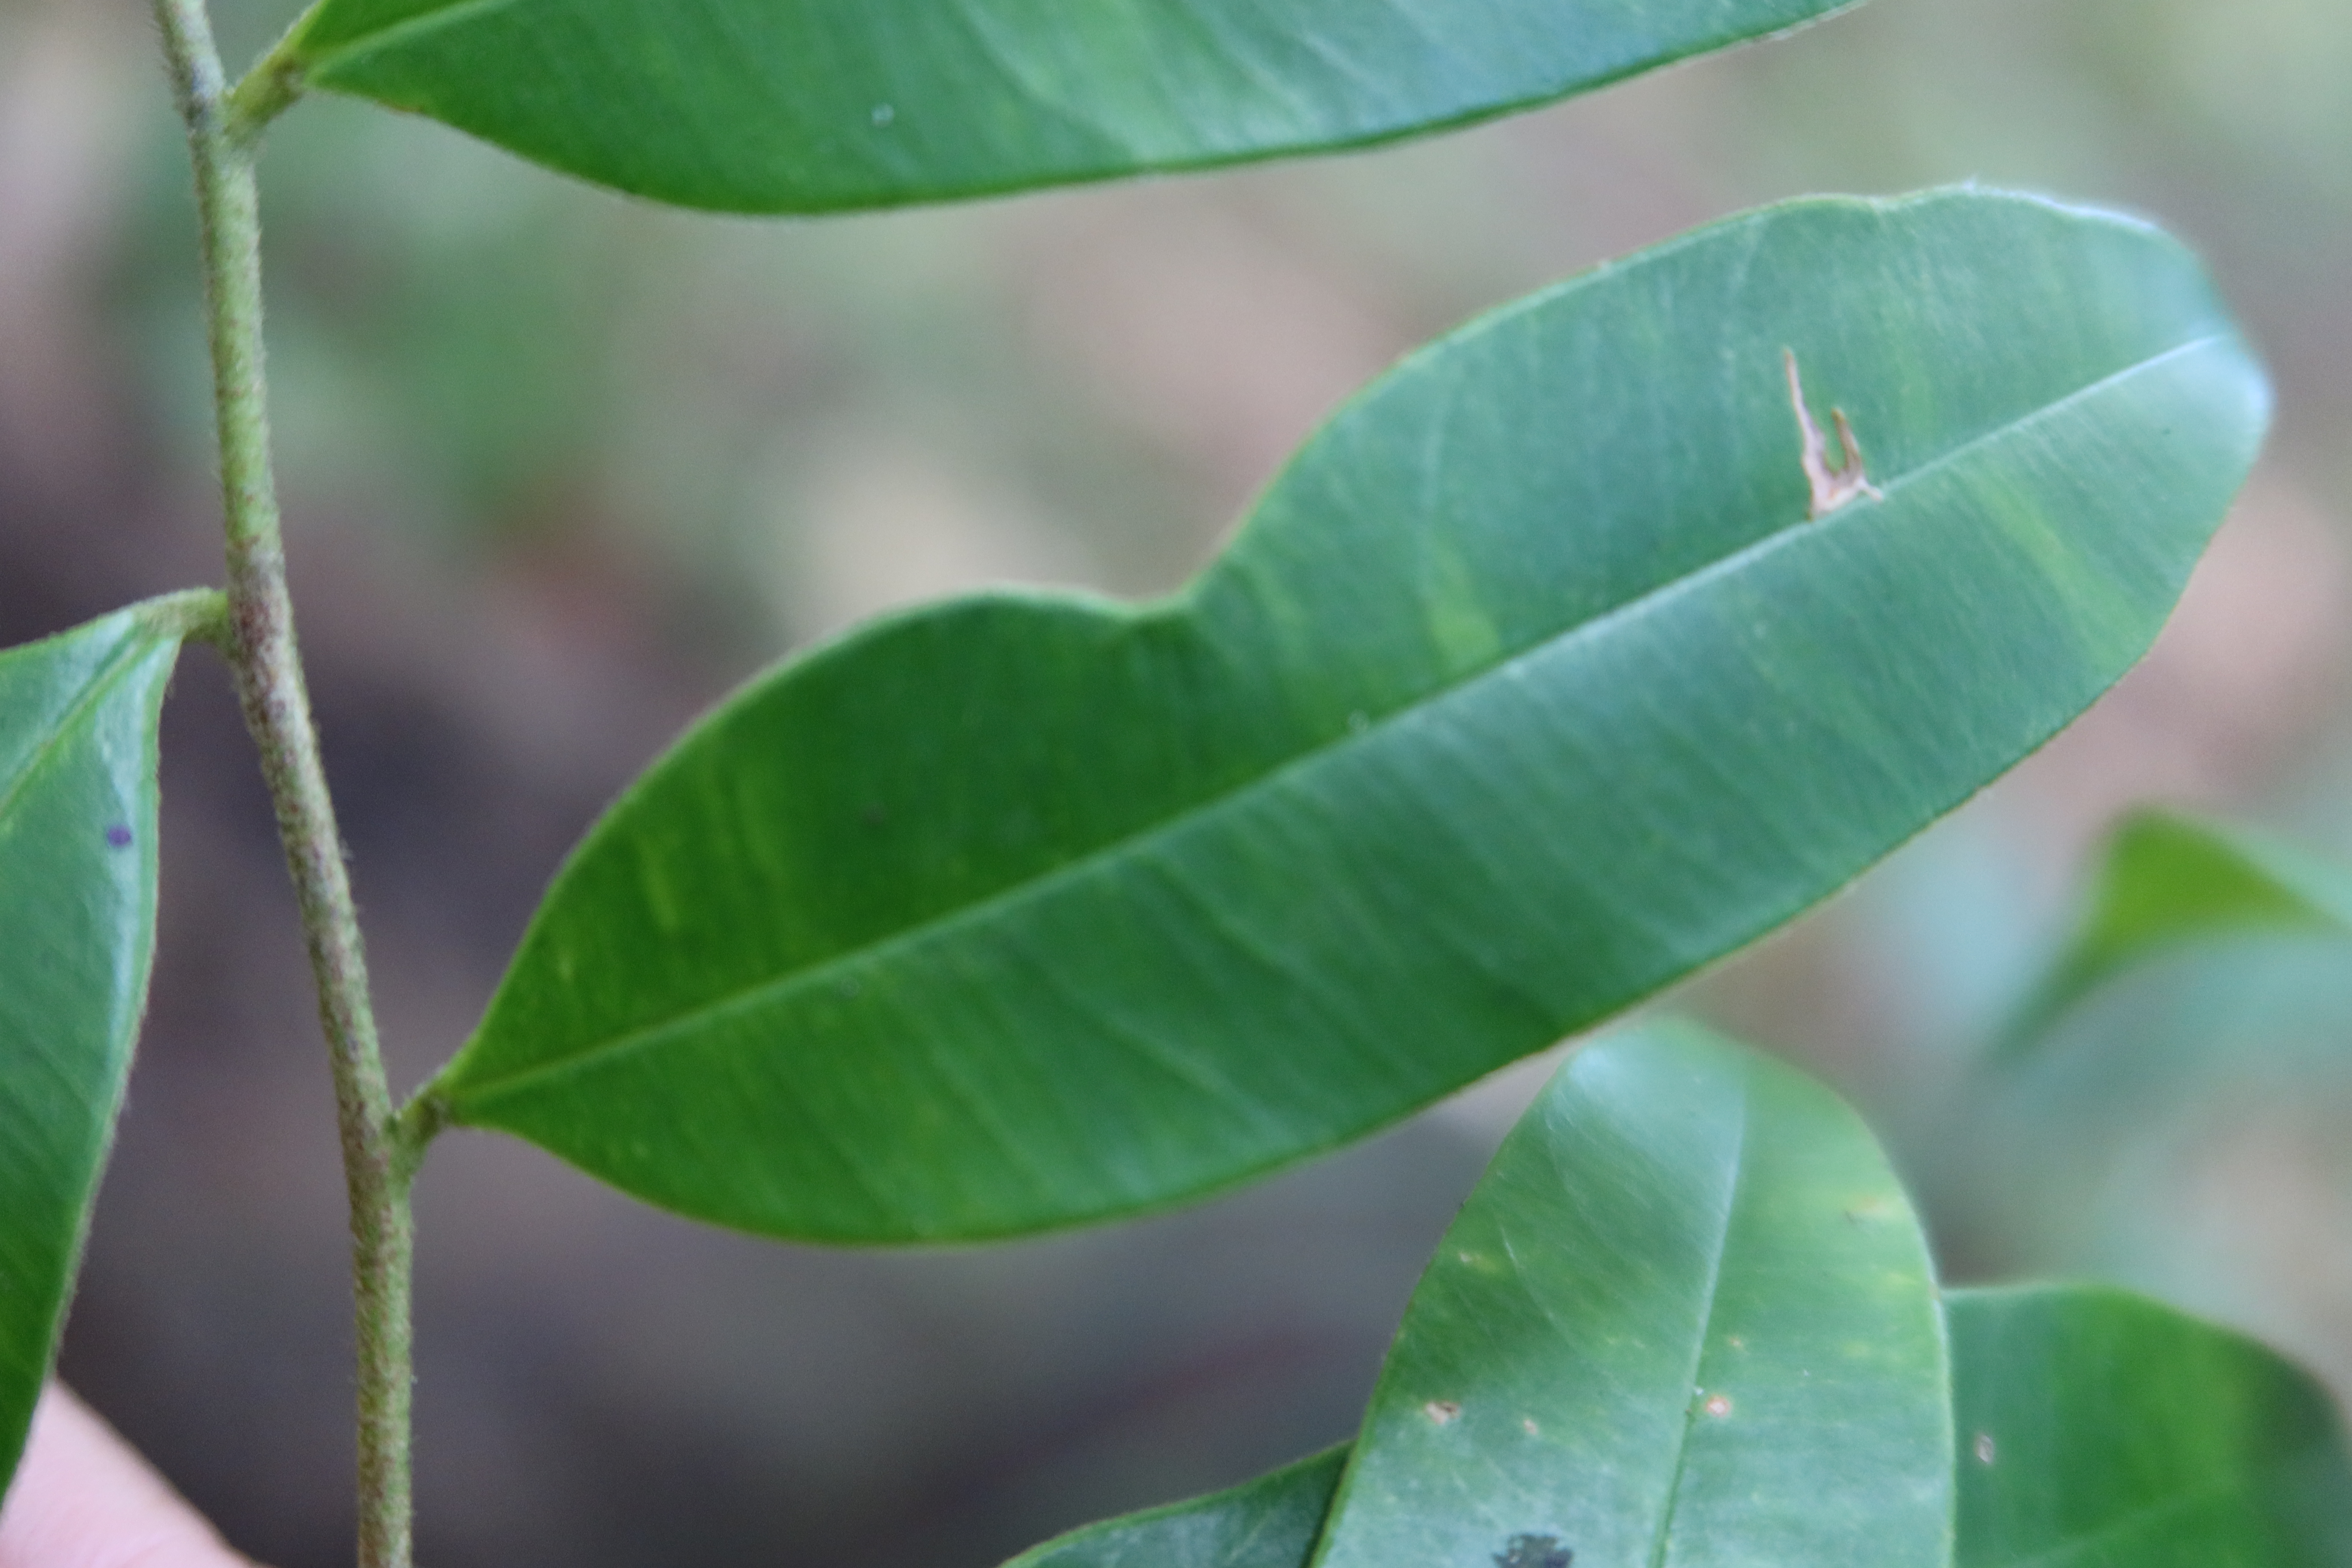
Label: Brown spots